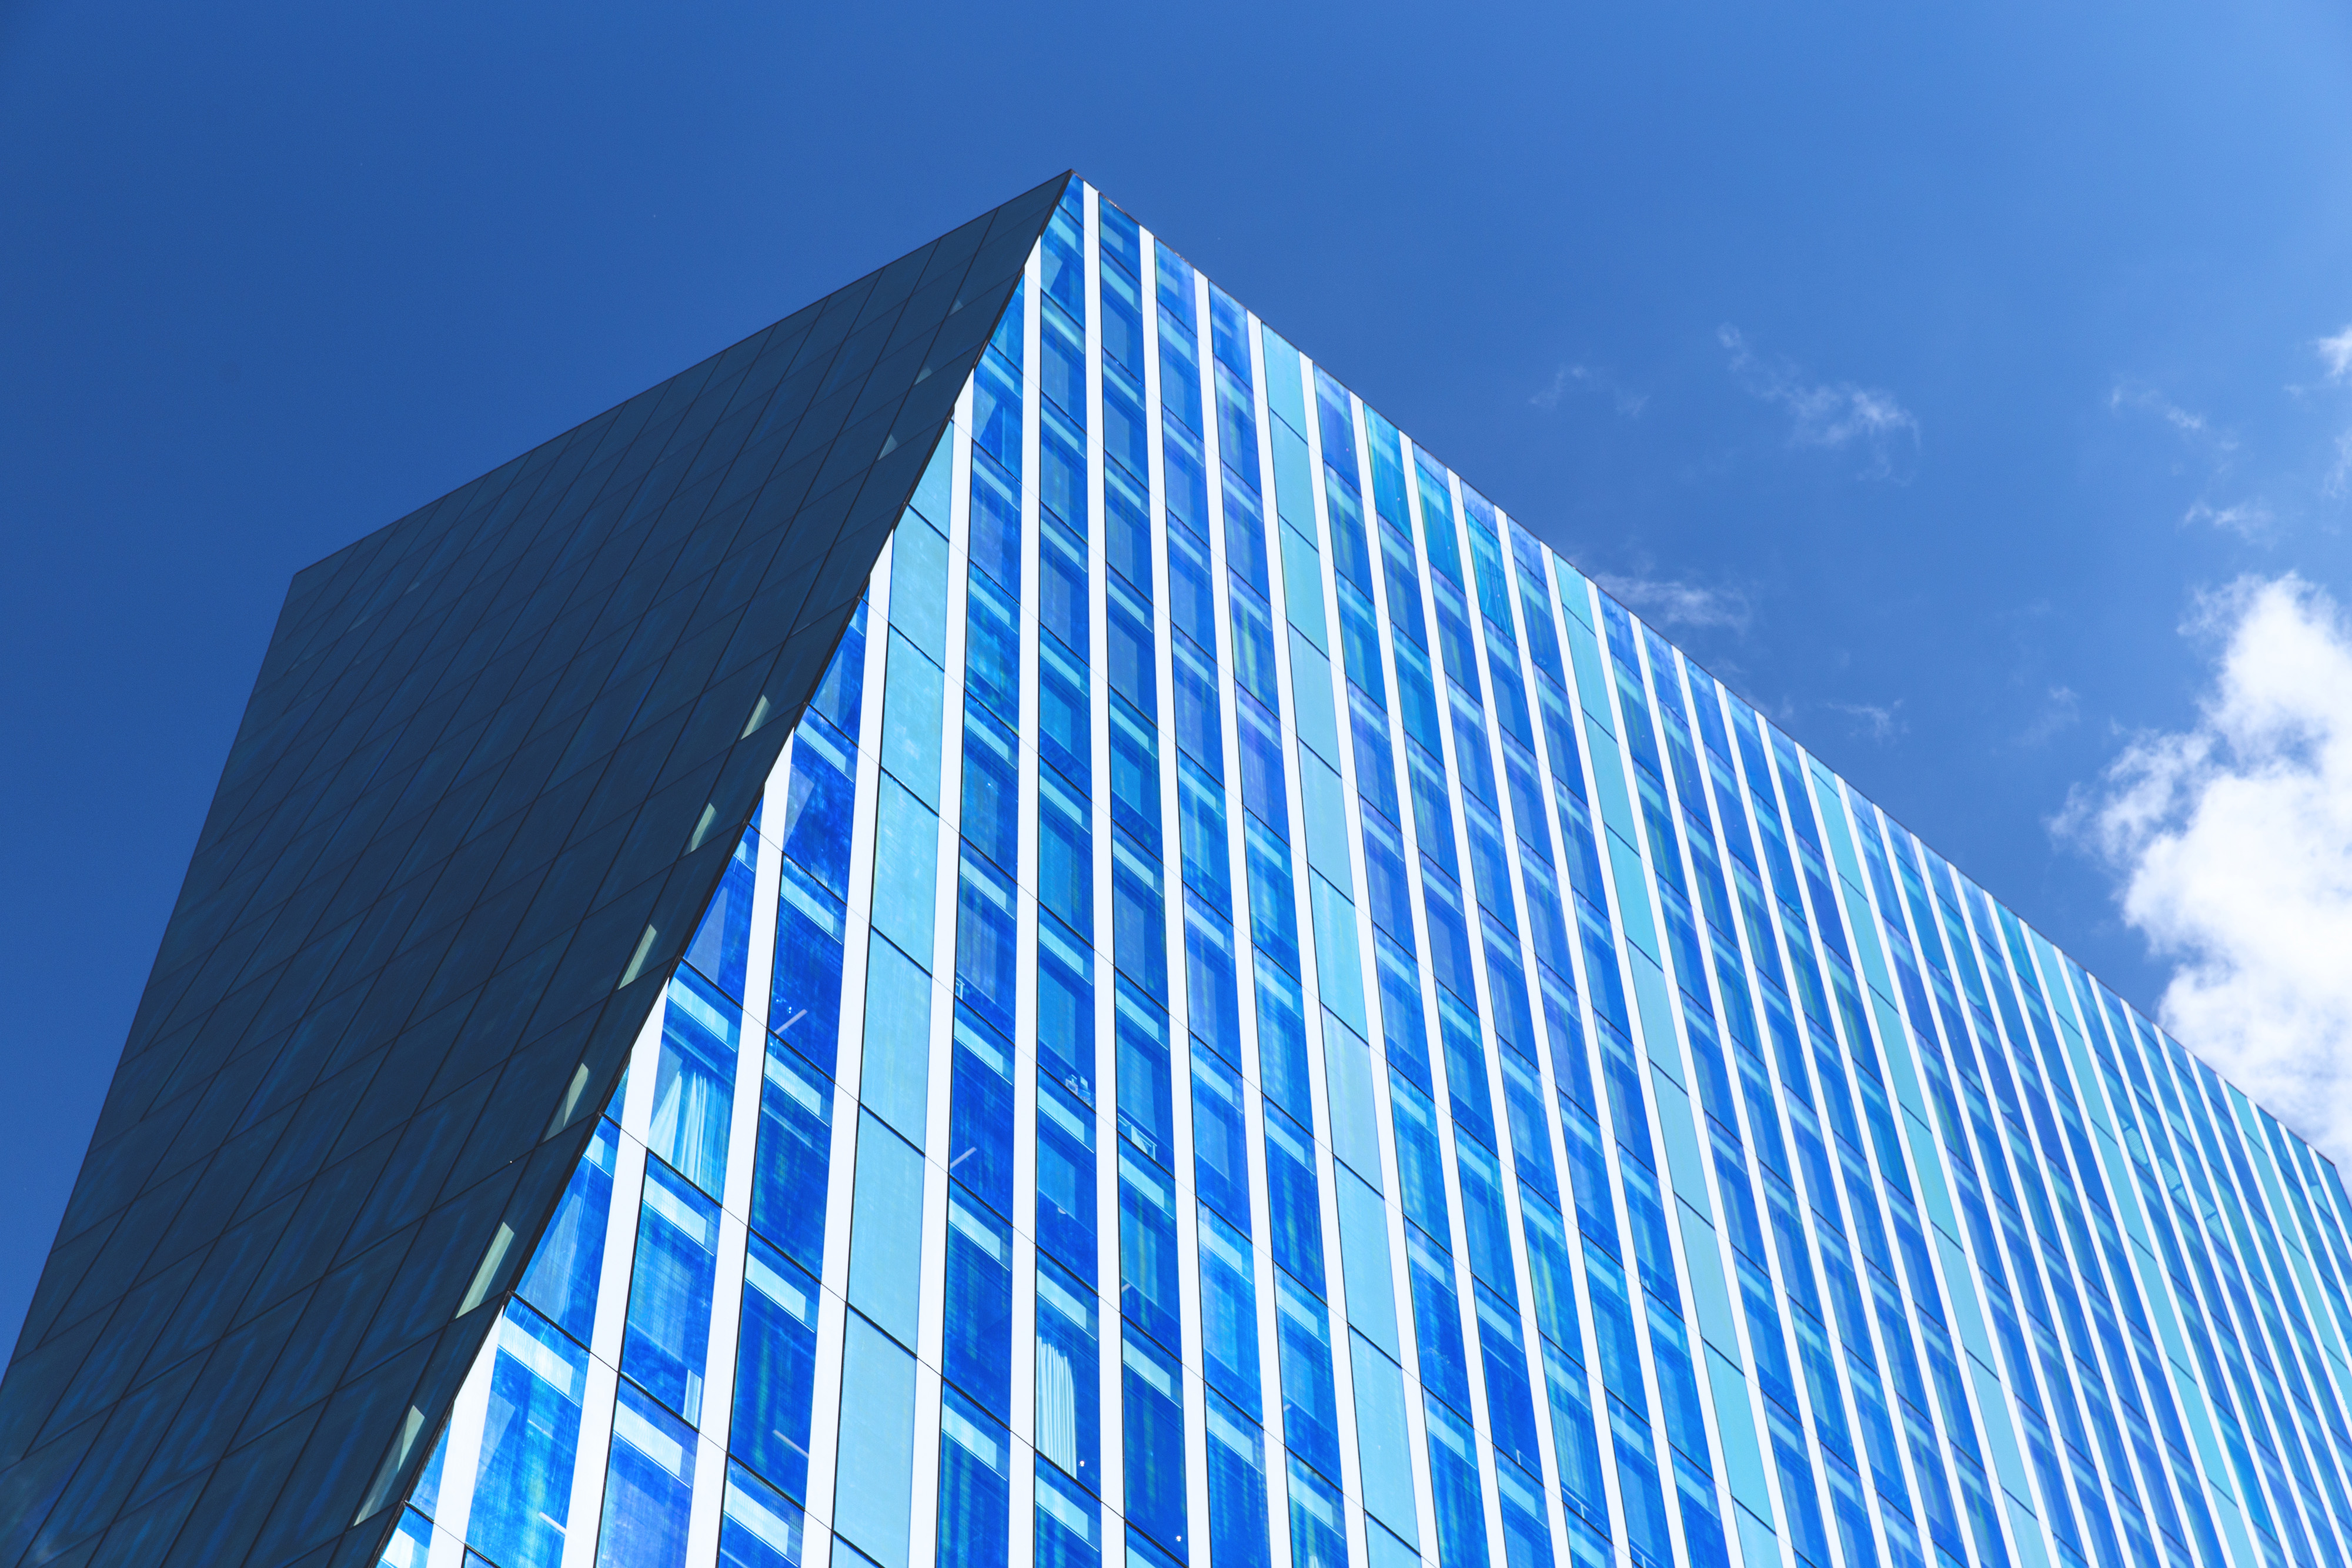
daytime, blue, architecture, metropolitan area, skyscraper, commercial building, corporate headquarters, building, line, tower block, landmark, sky, headquarters, metropolis, city, urban area, real estate, facade, mixed use, condominium, company, electric blue, symmetry, tower